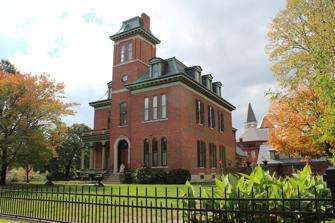
Building: Morris–Butler House
Country: United States of America
Year built: 1864
Historic house in Indiana, United States United States historic place Morris–Butler House U.S. National Register of Historic Places Show map of Indianapolis Show map of Indiana Show map of the United States Location Indianapolis, Indiana Coordinates 39°46′59.8″N 86°8′52.6″W / 39.783278°N 86.147944°W / 39.783278; -86.147944 Built 1864 Architect D.A. Bohlen Architectural style Second Empire NRHP reference No. 73000037 Added to NRHP February 20, 1973 The Morris–Butler House is a Second Empire -style house built about 1864 in the Old Northside Historic District of Indianapolis, Indiana . Restored as a museum home by Indiana Landmarks between 1964 and 1969, the American Civil War -era residence was the non-profit organization's first preservation project. Restoration work retained some of its original architectural features, and the home was furnished in Victorian and Post-Victorian styles. Its use was changed to a venue for Indiana Landmarks programs, special events, and private rentals following a refurbishment in 2013. Regular daily tours of the property have been discontinued. History Private residence The house was built about 1864 for John D. Morris, an Indianapolis businessman, who was the son of Morris Morris, an Indianapolis settler. It is believed that the home was designed by noted Indianapolis architect Diedrich A. Bohlen . The house is located in what was then a suburb of Indianapolis, an area now known as the Old Northside Historic District . Morris lived in the house with his family until the 1870s, when the family experienced financial difficulties. In 1878 he sold the house to Noble Chase Butler, a bankruptcy lawyer and clerk of the United States District Court in Indianapolis. Butler lived in the house with his wife and seven children until his death in 1933. Butler's daughter, Florence, lived in the house until her death on January 7, 1957. By that time the neighborhood was quite different. Most of the homes were low-income rentals and many suffered from neglect. The house was briefly used as an artists' studio, gallery, and apartments between 1957 and 1964. Historic house museum HABS photo With funds from Eli Lilly , Historic Landmarks Foundation of Indiana (now Indiana Landmarks ) bought the house in 1963, when it was in danger of being destroyed by the construction of Interstate 70 . Lilly had once lived on North Delaware Street, about a block away from the Morris–Butler House, with his first wife, Evelyn Fortune Lilly, in the 1920s. He also had known Florence Butler. Lilly provided $22,500 to purchase the house and additional funds for restoration. The home, named after the two families who once resided there, was Historic Landmarks Foundation's first historic preservation project. Architect H. Roll McLaughlin, A.I.A., of James Associates and a president of Indiana Landmarks, headed the  restoration. Work included repairing warped floors, cleaning and repainting the darkened brickwork, and adding a new slate roof. The house was opened to the public as a historic home and decorative arts museum in May 1969. Its interiors were furnished and decorated in Victorian-era furnishings, along with a few reproductions. Notable furnishing included a Wooton desk , paintings by Hoosier artist Jacob Cox , and Charles Eastlake chairs. Indiana Landmarks staffed the house with tour guides, coordinated further restoration, and hosted educational and cultural events. Morris–Butler House was added to the National Register of Historic Places in 1972. Refurbished as event space Refurbishments to the house made during 2012 and 2013 included general repairs, painting, improvements to its landscape, and interior updates. Its use was changed from a house museum to a venue for Indiana Landmarks programs, special events, and event rentals. Daily tours of the property have been discontinued. Description The Second Empire -style home, with overall dimensions are 46 feet (14 m) by 71.83 feet (21.89 m), is located the corner of North Park Avenue and East 12th Street, north of downtown Indianapolis, adjacent to the Indiana Landmark Center and a part of its campus complex. The exterior features a French mansard roof of gray slate, a white limestone foundation, red brick walls, a four-story tower, and a limestone arch at the main entrance. The home has two main stories in addition to a cellar, an attic, and the brick tower. It also contains wooden front and side porches, dormers, and cornices. The dwelling's central hall floor plan has a service ell at the rear. A roofed breezeway connects the service ell to a red-brick summer kitchen. The house's projecting window on its south façade and its front porch are surmounted by iron railings. The property also contains a carriage house with living quarters. A black mental fence installed around the perimeter of the landscaped lot is a reproduction. Notes